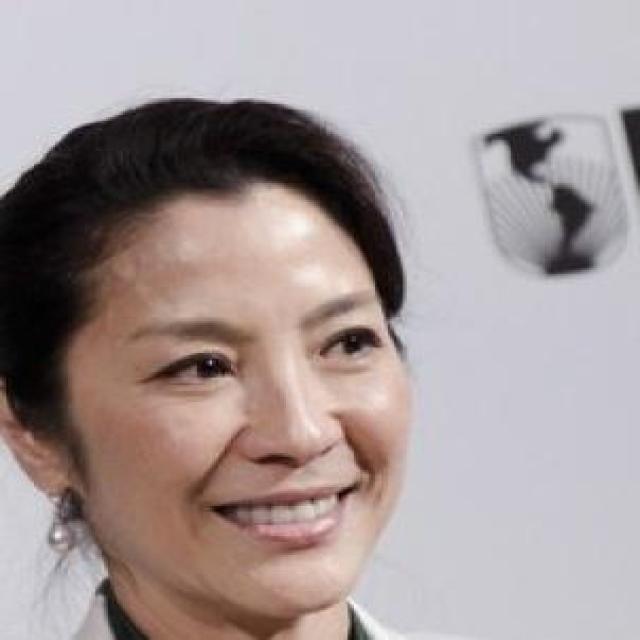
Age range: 21-44